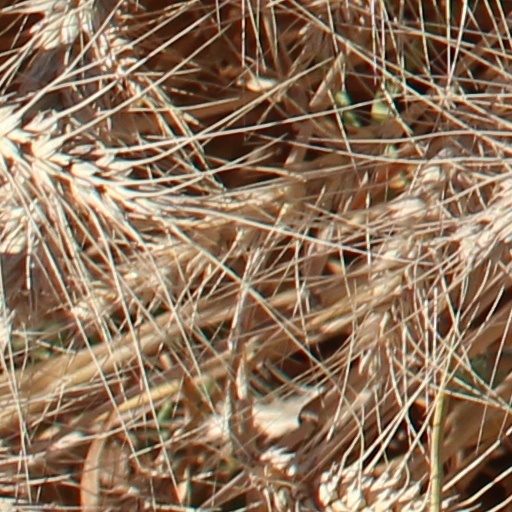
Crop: wheat